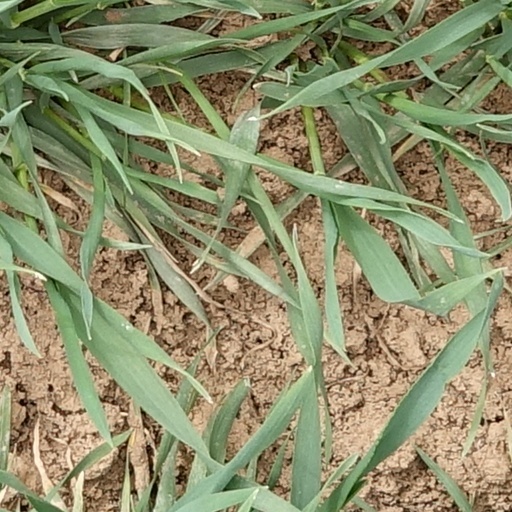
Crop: wheat